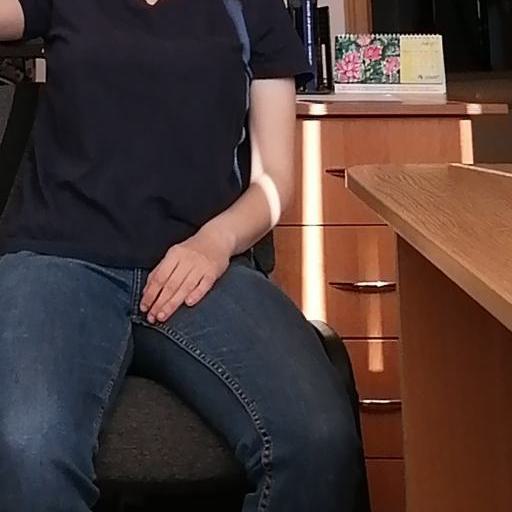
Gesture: no_gesture